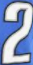
Number: 2